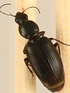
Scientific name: Agonum punctiforme
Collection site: Smithsonian Environmental Research Center NEON (SERC), plot SERC_007